Describe the emotion expressed in this image:  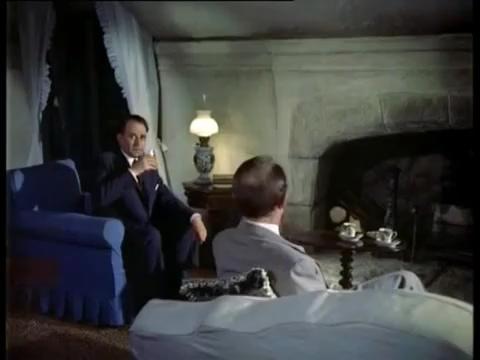
This person displays Suffering, valence and arousal with low intensity.